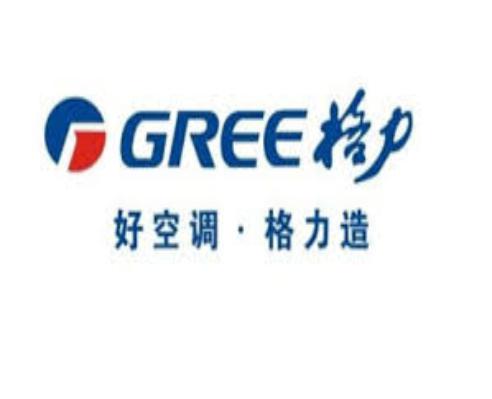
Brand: gree-2
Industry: Electronic